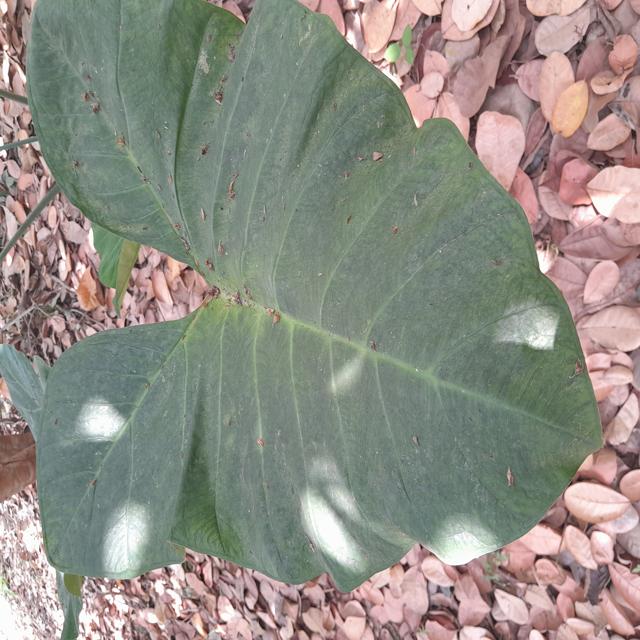
Label: Healthy